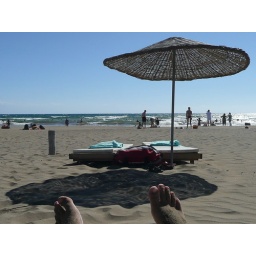
stopped off at turtle beach on our last day in turkey